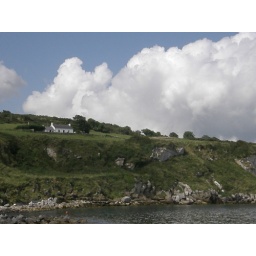
Rising white cloud over Port Muck